Massacres during the Greek War of Independence

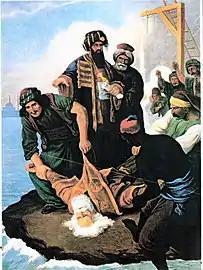
Execution of Patriarch Gregory V of Constantinople

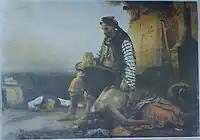
"Holocaust of Samothraki" (1821) by François-Auguste Vinson

Most of the Greeks in the Greek quarter of Constantinople were massacred. On Easter Sunday, 9 April 1821, Gregory V was hanged in the central outside portal of the Ecumenical Patriarchate by the Ottomans. His body was mutilated and thrown into the sea, where it was rescued by Greek sailors. One week later, the former Ecumenical Patriarch Cyril VI was hanged in the gate of the Adrianople's cathedral. This was followed by the execution of two Metropolitans and twelve Bishops by the Turkish authorities. By the end of April, a number of prominent Greeks had been decapitated by Turkish forces in Constantinople, including Constantine Mourousis, Levidis Tsalikis, Dimitrios Paparigopoulos, Antonios Tsouras, and the Phanariotes Petros Tsigris, Dimitrios Skanavis and Manuel Hotzeris, while Georgios Mavrocordatos was hanged. In May, the Metropolitans Gregorios of Derkon, Dorotheos of Adrianople, Ioannikios of Tyrnavos, Joseph of Thessaloniki, and the Phanariote Georgios Callimachi and Nikolaos Mourousis were decapitated on the Sultan's orders in Constantinople.